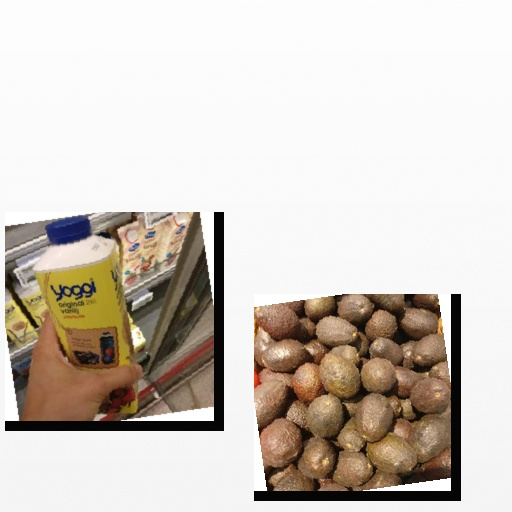
Food items: avocado, strawberry_yoghurt